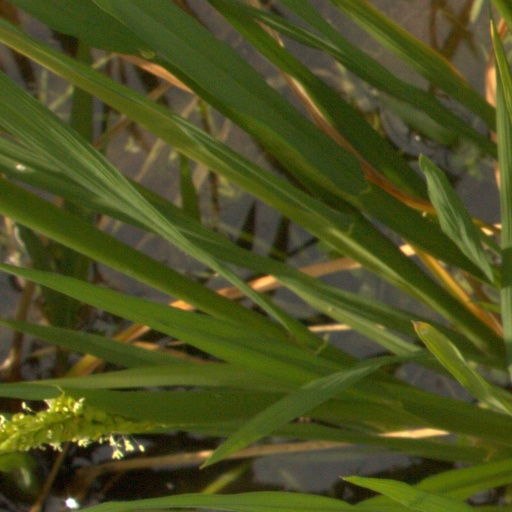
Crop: rice